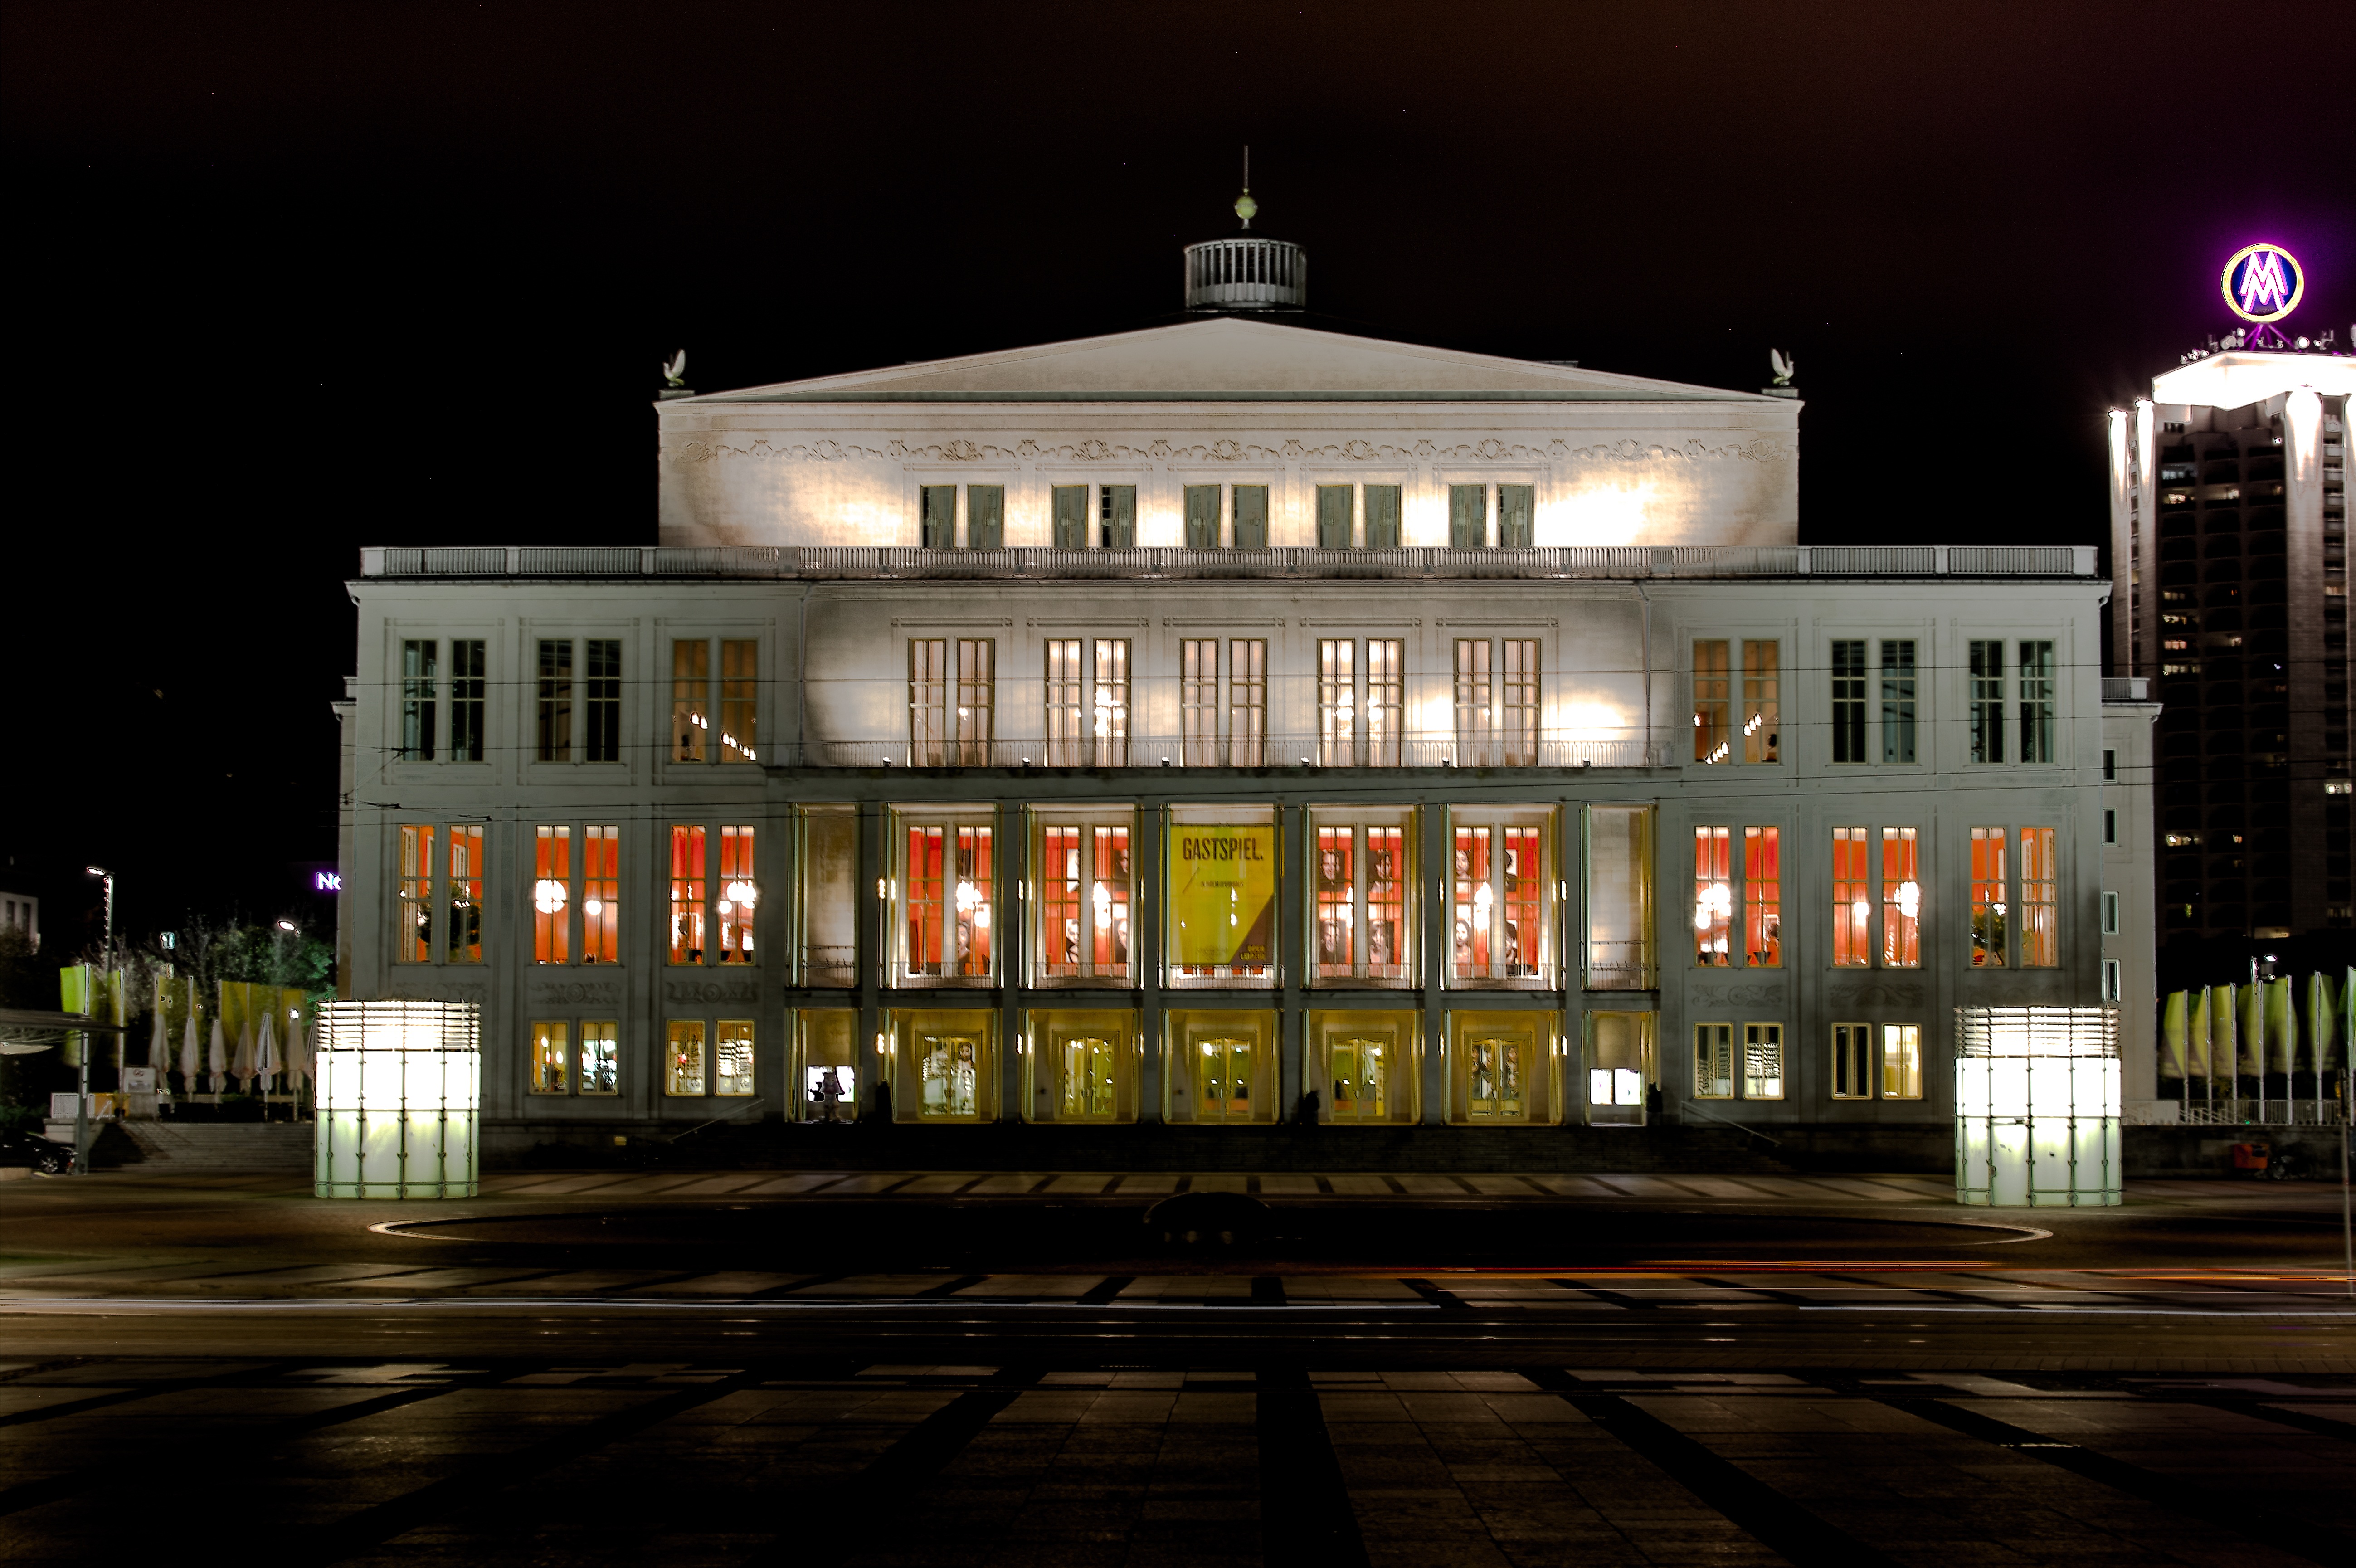
light, architecture, night, building, cityscape, downtown, evening, reflection, opera house, landmark, lighting, spotlight, city view, leipzig, saxony, construction art, urban area